Joseph Barrell

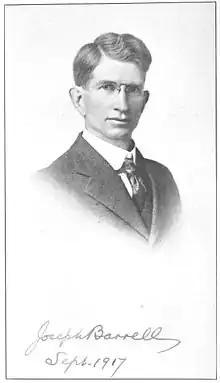
Joseph Barrell

Joseph Barrell (December 15, 1869 – May 4, 1919) was an American geologist who developed many ideas on the origins of the Earth, isostasy and ideas on the origins of sedimentary rocks. He suggested that they were produced by the action of rivers, winds, and ice (continental), as well as by marine sedimentation. He also independently arrived at the theory of stoping as a mechanism for igneous intrusion. He was elected a Fellow of the American Academy of Arts and Sciences in 1915.